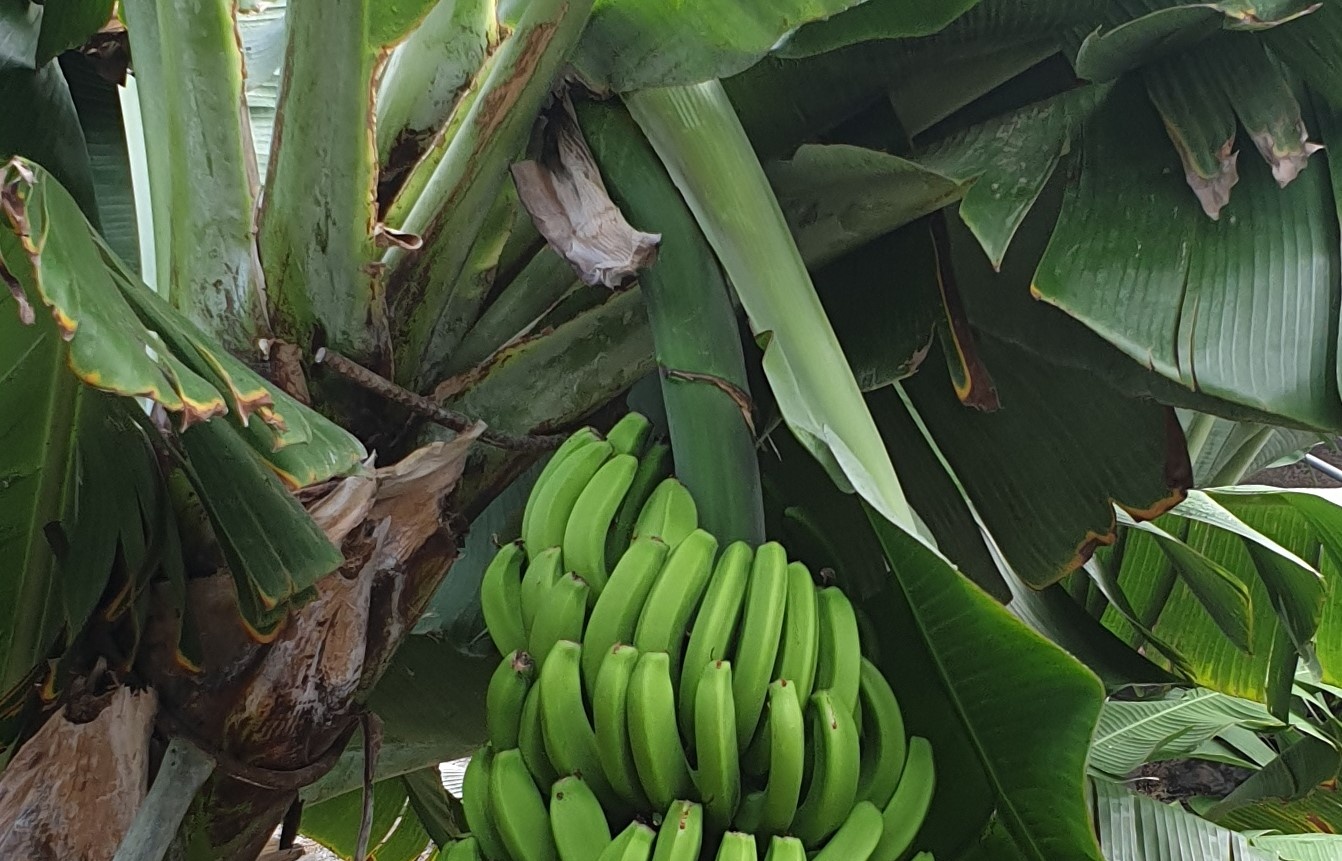
Label: Keep